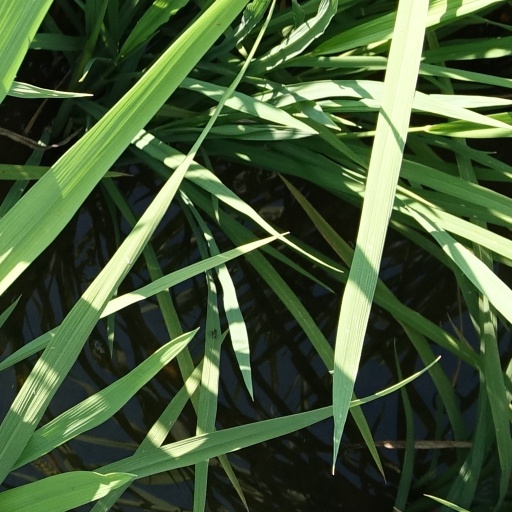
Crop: rice